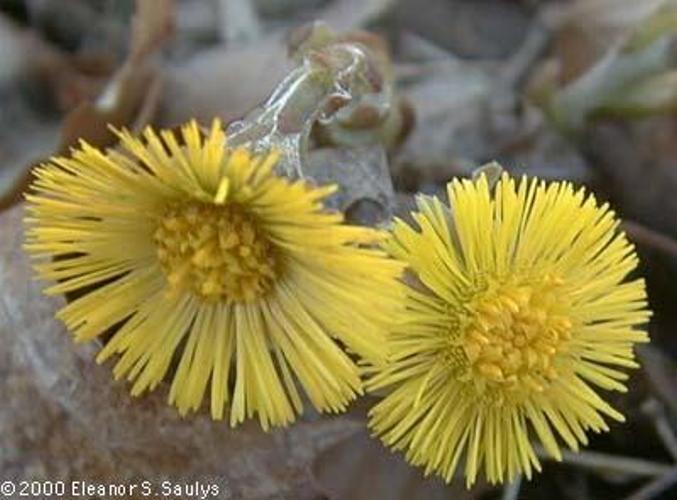
Flower: Coltsfoot